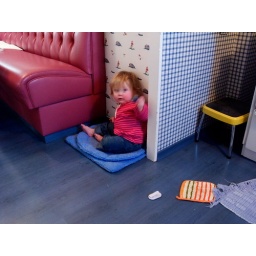
I looked over while I was cooking, and she was sitting on the dog bed in the corner of the kitchen.